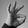
ASL letter: F